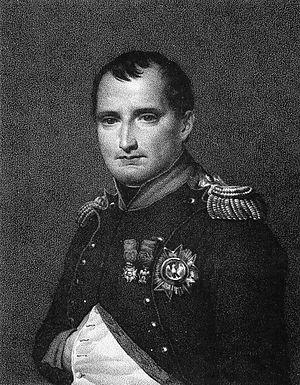
Napoléon dans son cabinet de travail est un tableau peint par Jacques Louis David en 1812 qui représente l'empereur Napoléon Iᵉʳ en uniforme dans son bureau des Tuileries. Ce portrait est une commande privée d'un noble écossais Lord Douglas, il est conservé à la National Gallery of Art, Washington, D.C. Une seconde version fut peinte par David qui diffère par la couleur verte de l'uniforme, celui des chasseurs à cheval. Cette dernière faisait partie de l'ancienne collection du Prince Napoléon. Elle est conservée depuis 1979 au château de Versailles.